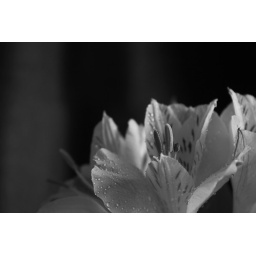
Yellow flower in black and white 2